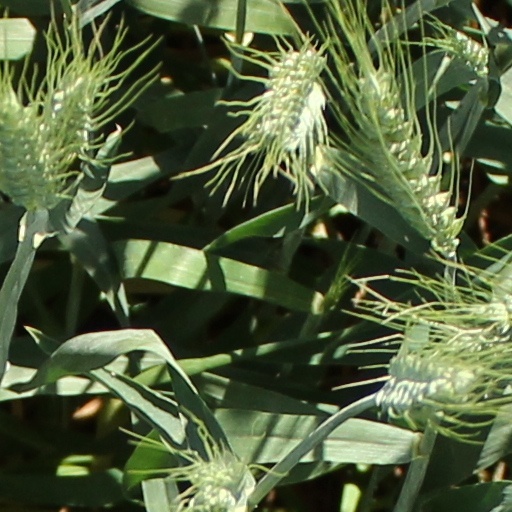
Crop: wheat